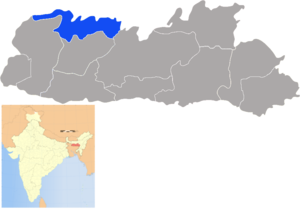
Le district des North Garo Hills est un district de l'état du Meghalaya, en Inde.